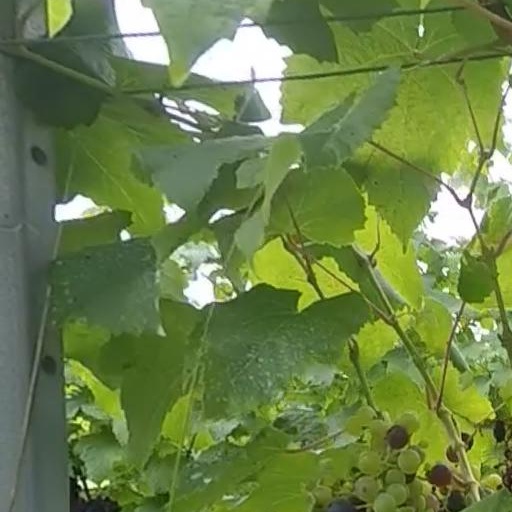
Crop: grape